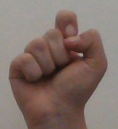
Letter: fa